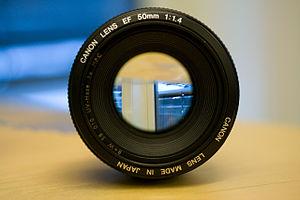
Les EF 50mm sont des objectifs à focale fixe, utilisant la monture EF produits par Canon. Ils diffèrent par leur ouverture maximale. Sur les sept EF 50mm commercialisés par Canon, deux sont de la série L, trois disposent d'auto-focus à moteurs ultrasoniques, et un d'un moteur STM, censé offrir une mise au point silencieuse pendant les prises de vues vidéo avec les boitiers compatibles.